God in Christianity

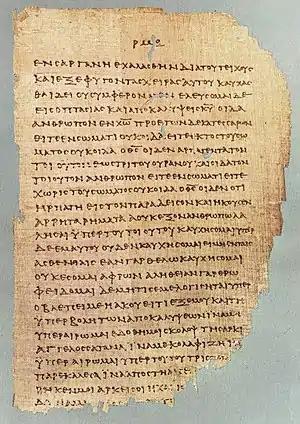
A folio from Papyrus 46 containing a copy of 2 Corinthians 11:33–12:9. This folio dates to between 175 and 225 AD.

In Christianity, God is the eternal, supreme being who created and preserves all things. Christians believe in a monotheistic conception of God, which is both transcendent (wholly independent of, and removed from, the material universe) and immanent (involved in the material universe). Christians believe in a singular God that exists in a Trinity, which consists of three Persons: God the Father, God the Son, and God the Holy Spirit. Christian teachings on the transcendence, immanence, and involvement of God in the world and his love for humanity exclude the belief that God is of the same substance as the created universe (rejection of pantheism) but accept that God the Son assumed hypostatically united human nature, thus becoming man in a unique event known as "the Incarnation".